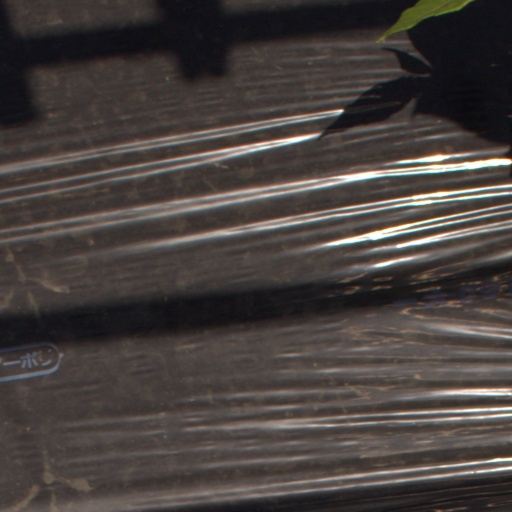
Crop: Jerusalem artichoke